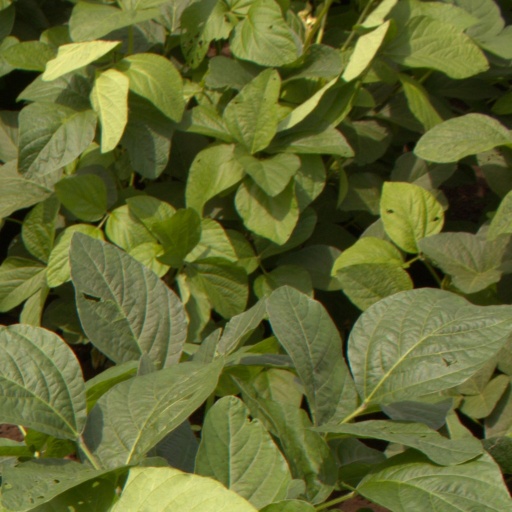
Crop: soybean